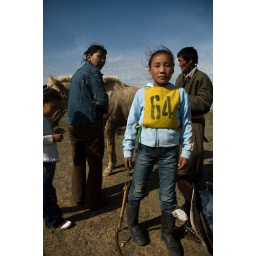
A young girl with her family and horse after competing in the Dalandzadgad Naadam.